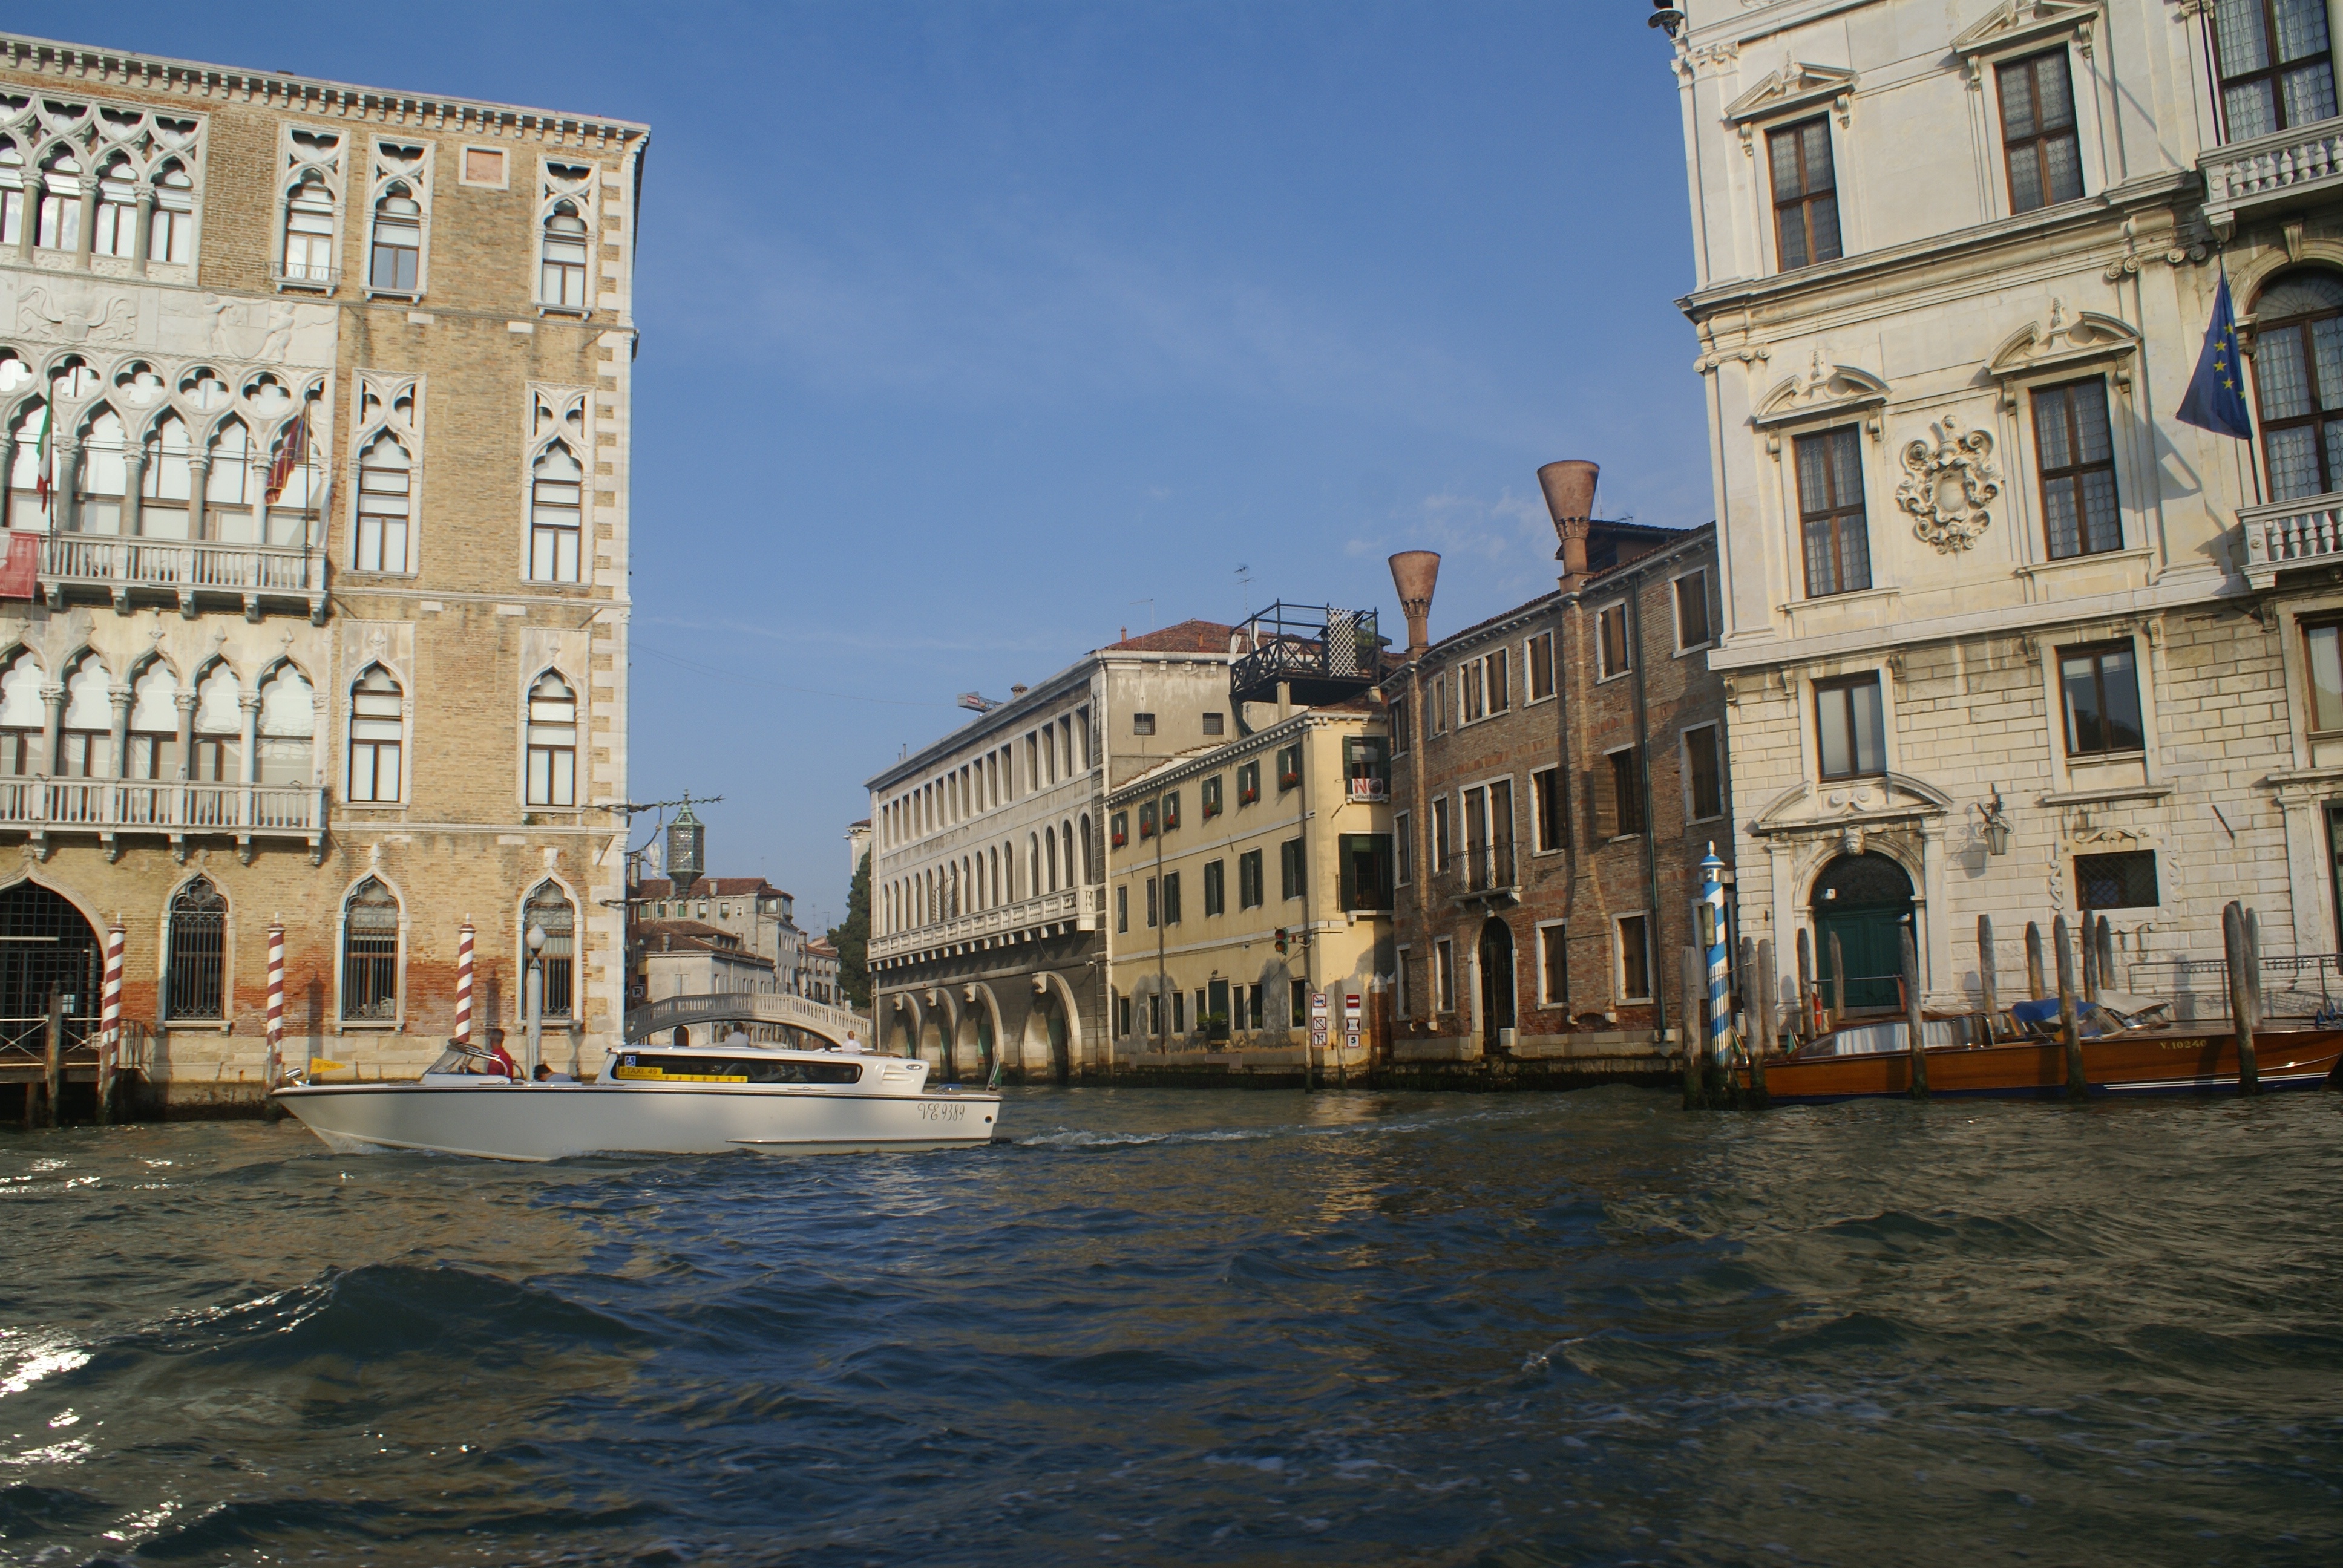
water, boat, town, city, river, canal, cityscape, travel, vehicle, italy, facade, venice, waterway, body of water, channel, gondola, landform, geographical feature